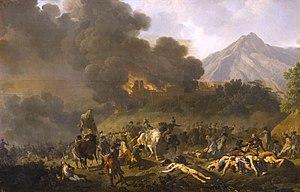
Bonaparte reçoit les prisonniers sur le champ de bataille, 1797. Prisonniers autrichiens
La première campagne d’Italie est une campagne militaire menée par le général français Napoléon Bonaparte en Italie du Nord et sur le territoire autrichien du 24 mars 1796 au 7 avril 1797. Pendant un an, elle oppose principalement l'armée d'Italie de la République française aux forces de l'Empire d'Autriche et du Royaume de Sardaigne. Avec la guerre du Roussillon, le siège de Toulon et les actions en Corse, elle fait partie du théâtre méridional de la guerre de la Première Coalition.
L’expédition du Tyrol a été qualifiée par Lazare Carnot de campagne de géants.